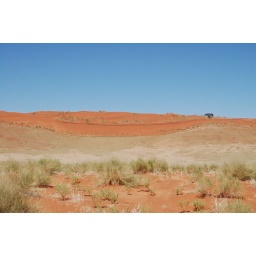
Landscape change from typical Namib plains to colourful landscapes of red sand dunes seperated by grassy plains